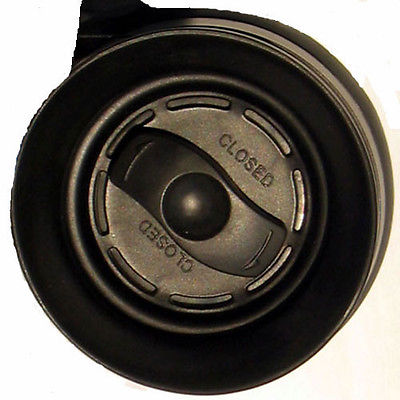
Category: mug